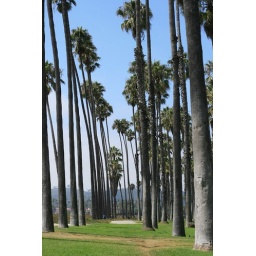
The bike path seen through the palms, almost looks like it ends in the grass but it turns instead.